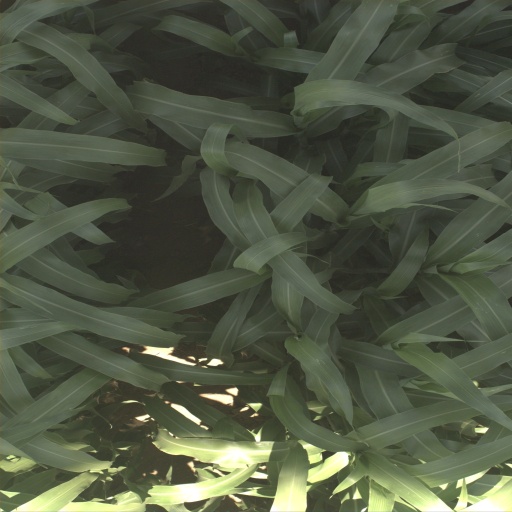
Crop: sorghum